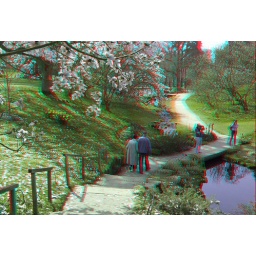
Water Garden Wakehurst place in anaglyph 3D red blue / cyan glasses